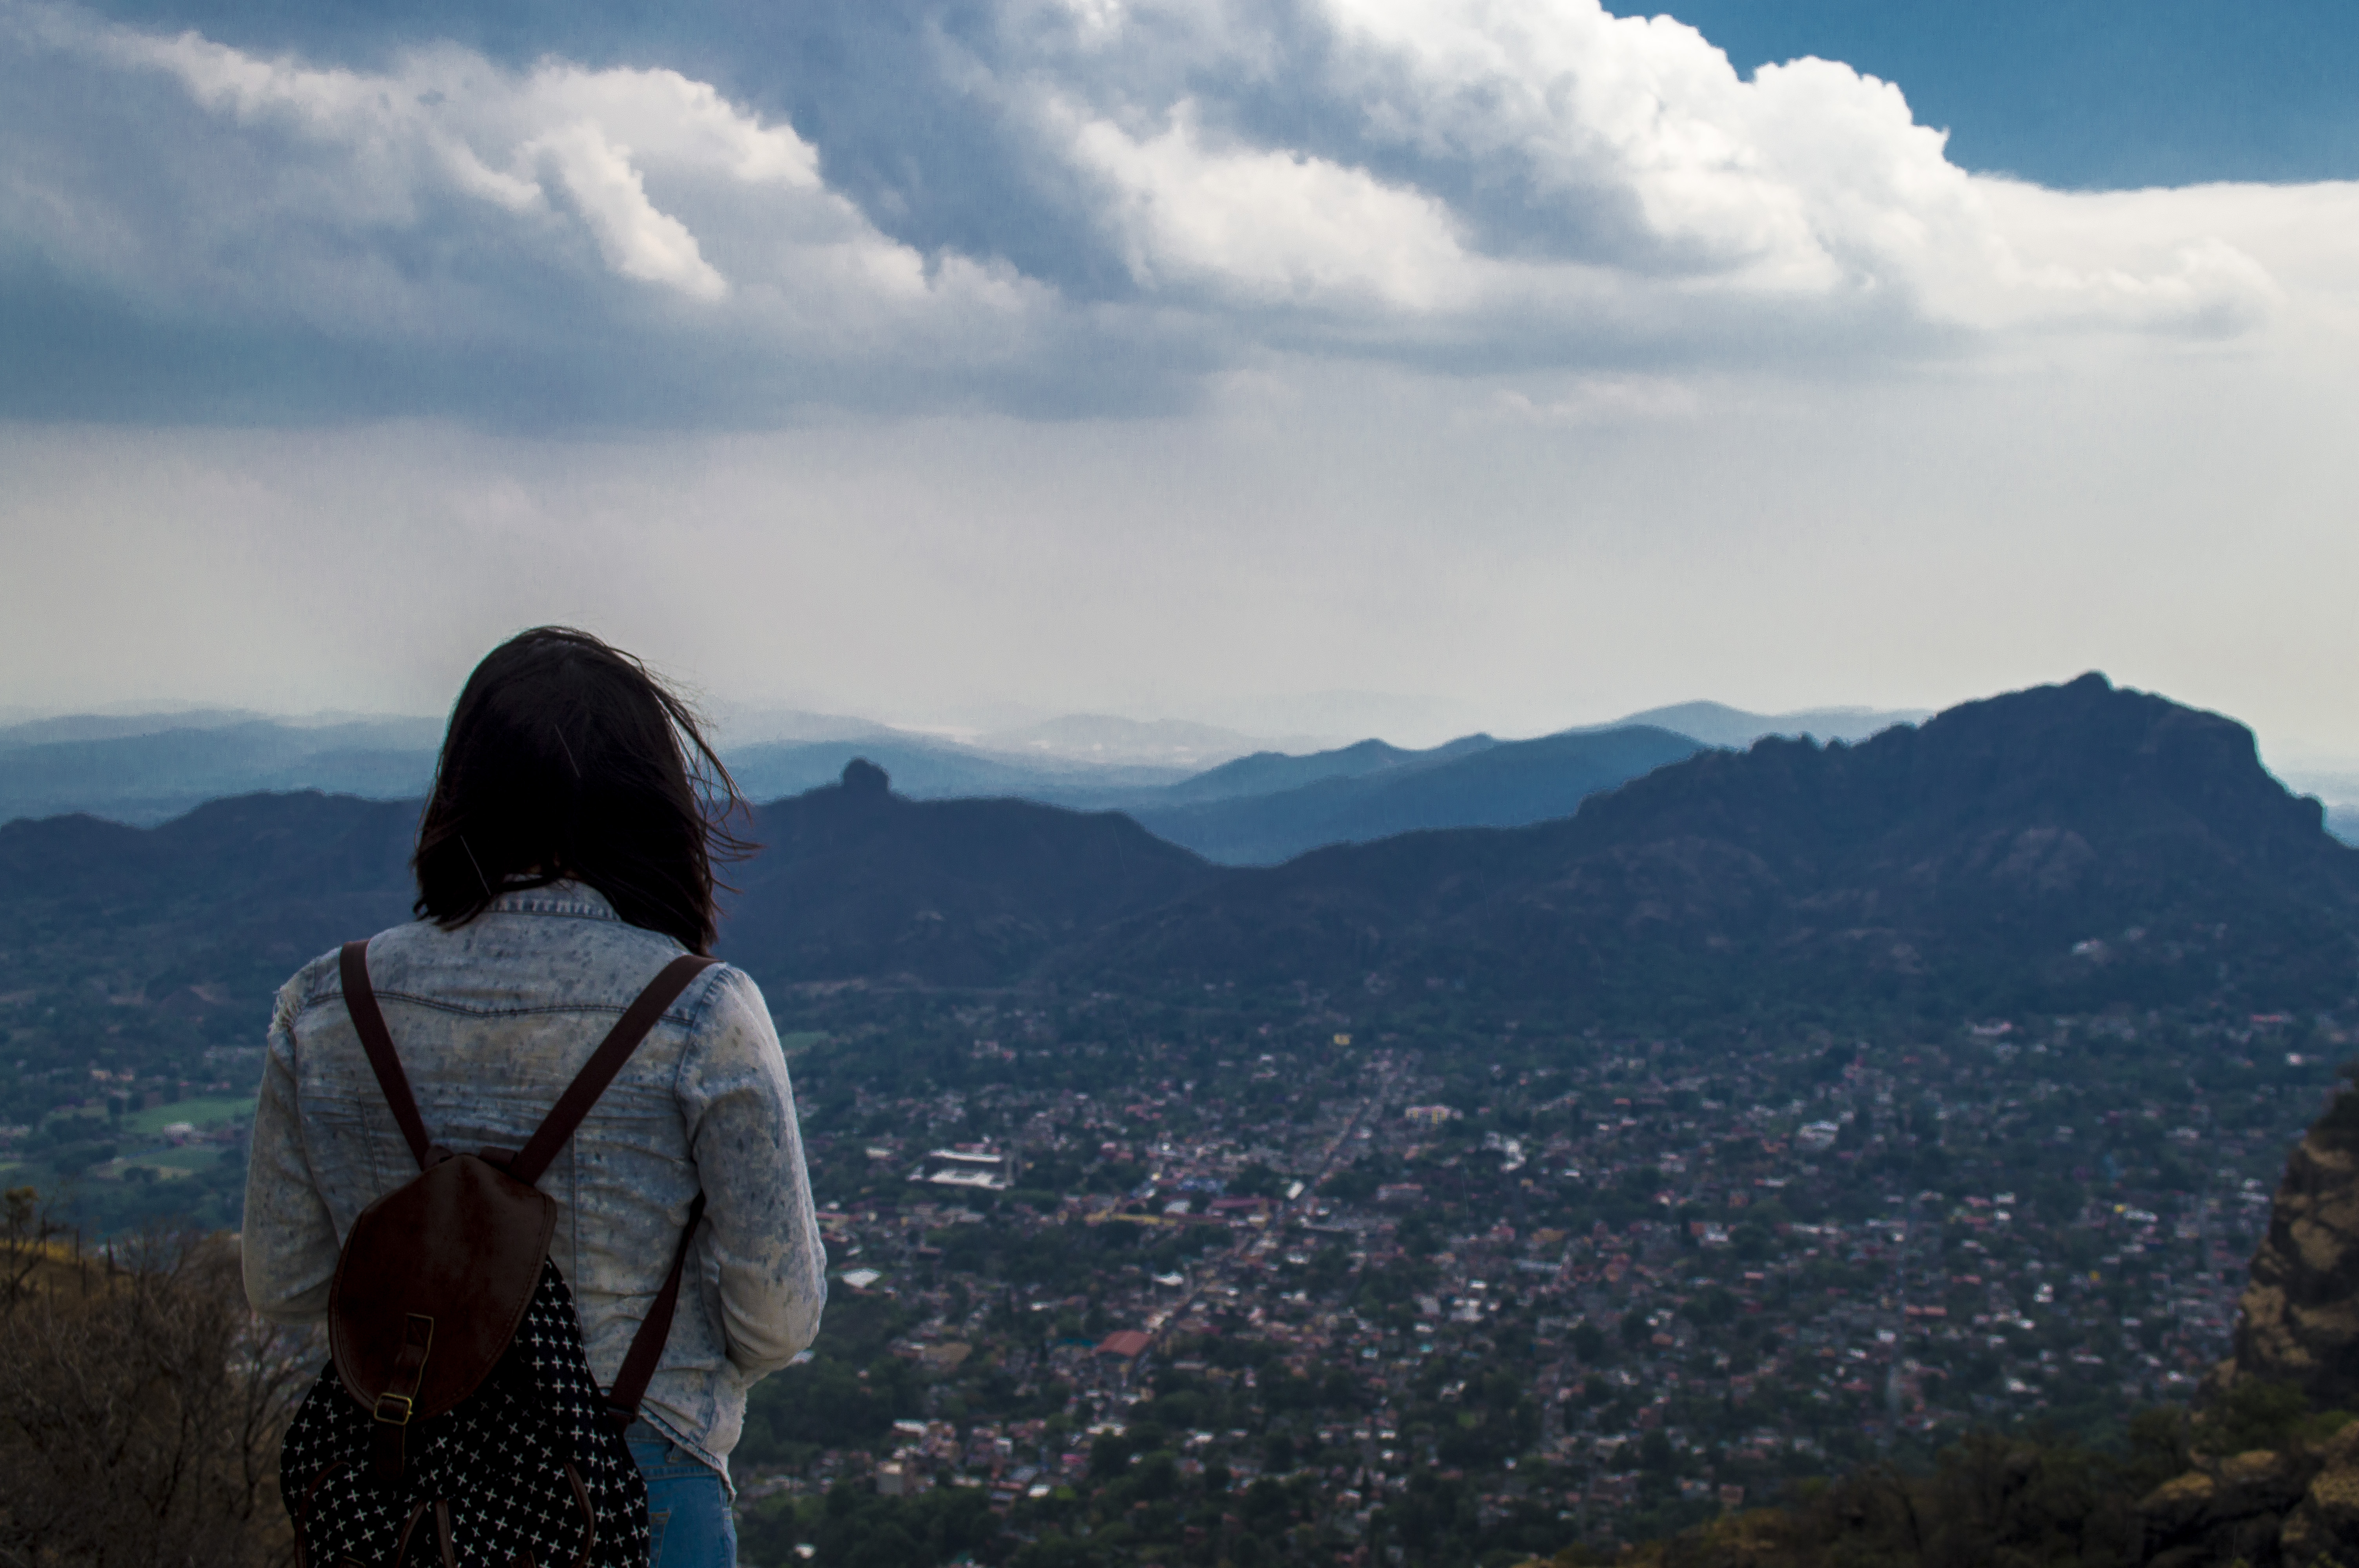
natural, sky, mountainous landforms, mountain, cloud, hill, hill station, travel, tourism, highland, photography, horizon, mountain range, landscape, ridge, meteorological phenomenon, cumulus, leisure, vacation, city